Abdullah Al-Salloum

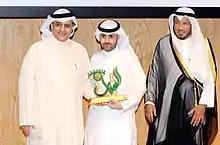
Al-Salloum receiving the Award of Youth Volunteer and Humanitarian Initiatives Forum. Shows Mr. Al-Khamees, forum secretary general and Dr. Al-Matouq, the advisor of the Kuwaiti Emir.

Al-Salloum has developed – then dedicated to public domain – new accounting techniques using an open-source code and gave it a – CC0 – license to be developed and republished as part of social responsibility. The techniques help businesspeople to easily create qualified and advanced feasibility studies (managerial, technical, financial and market feasibility, as well as pricing mechanism) by inserting basic information. These techniques also assist Households rationalize their Expenses, to either raise savings or lower liabilities, with a minimum lifestyle change. The techniques have expanded to determine the valuation of running businesses for the purpose of acquisition or sale; creating more efficient negotiation outcomes. Al-Salloum has given free workshops on how such techniques can be used to get more realistic and reasonable results.